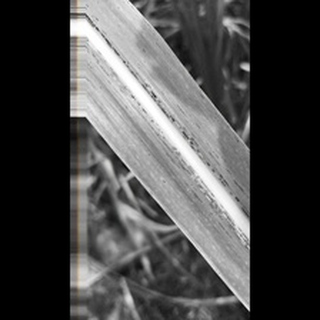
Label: sugarcane_rust